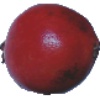
Label: pomegranate